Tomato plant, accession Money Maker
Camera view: bottom (45 deg); turntable rotation: 90 degrees
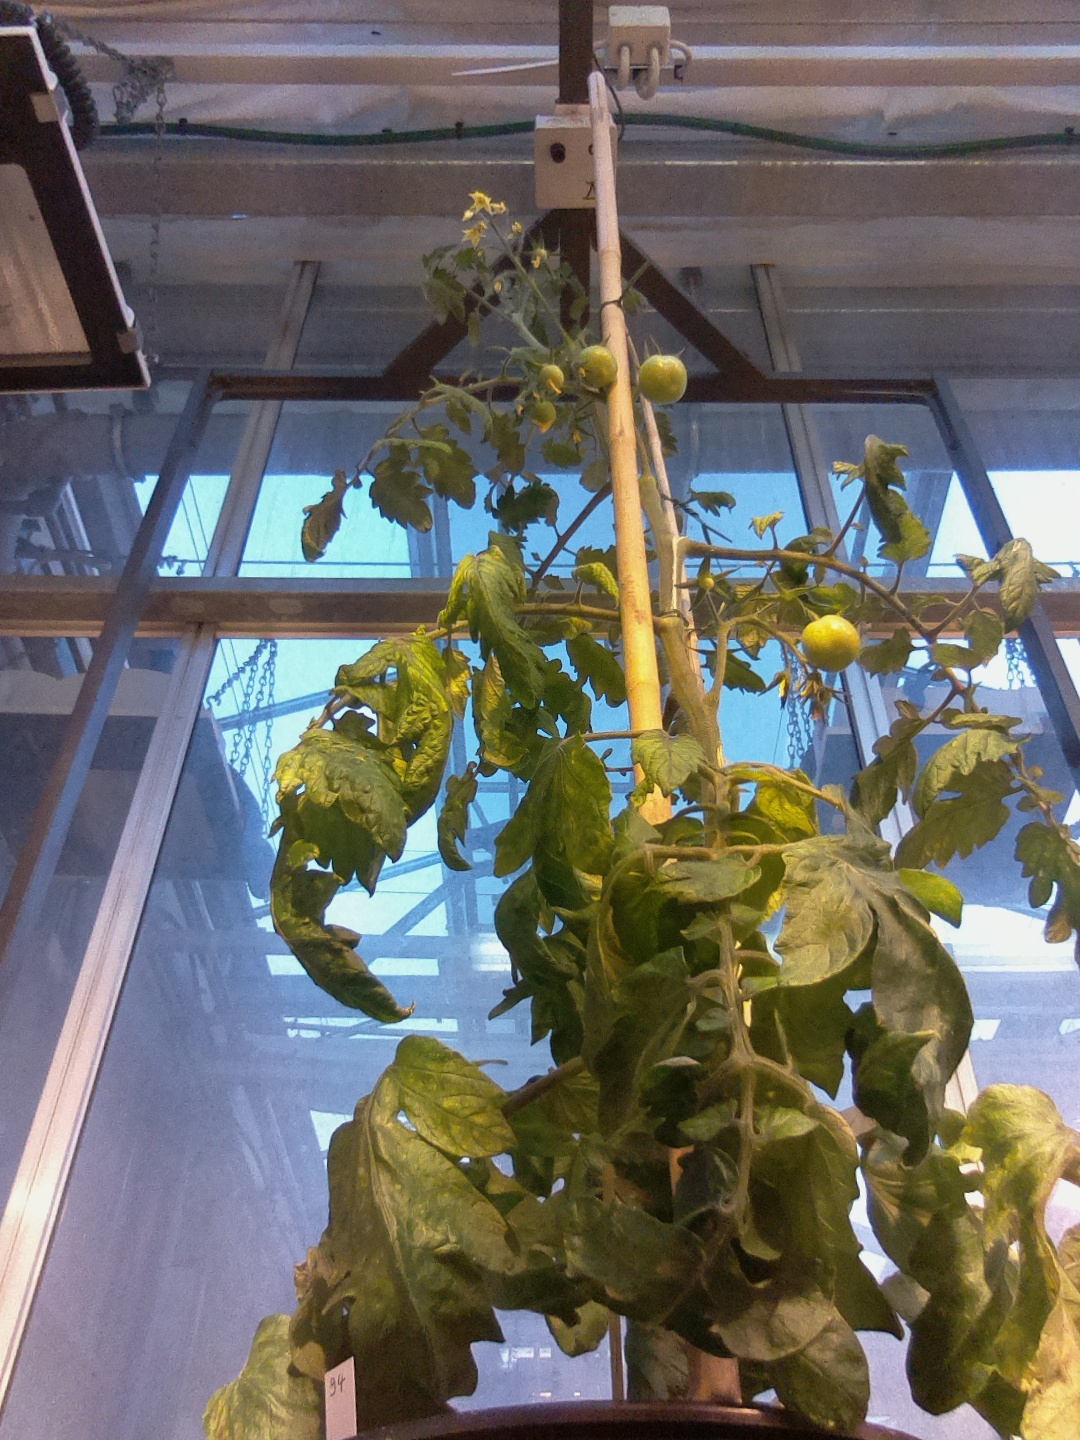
BBCH growth stage 74: 40%-50% of final fruit size